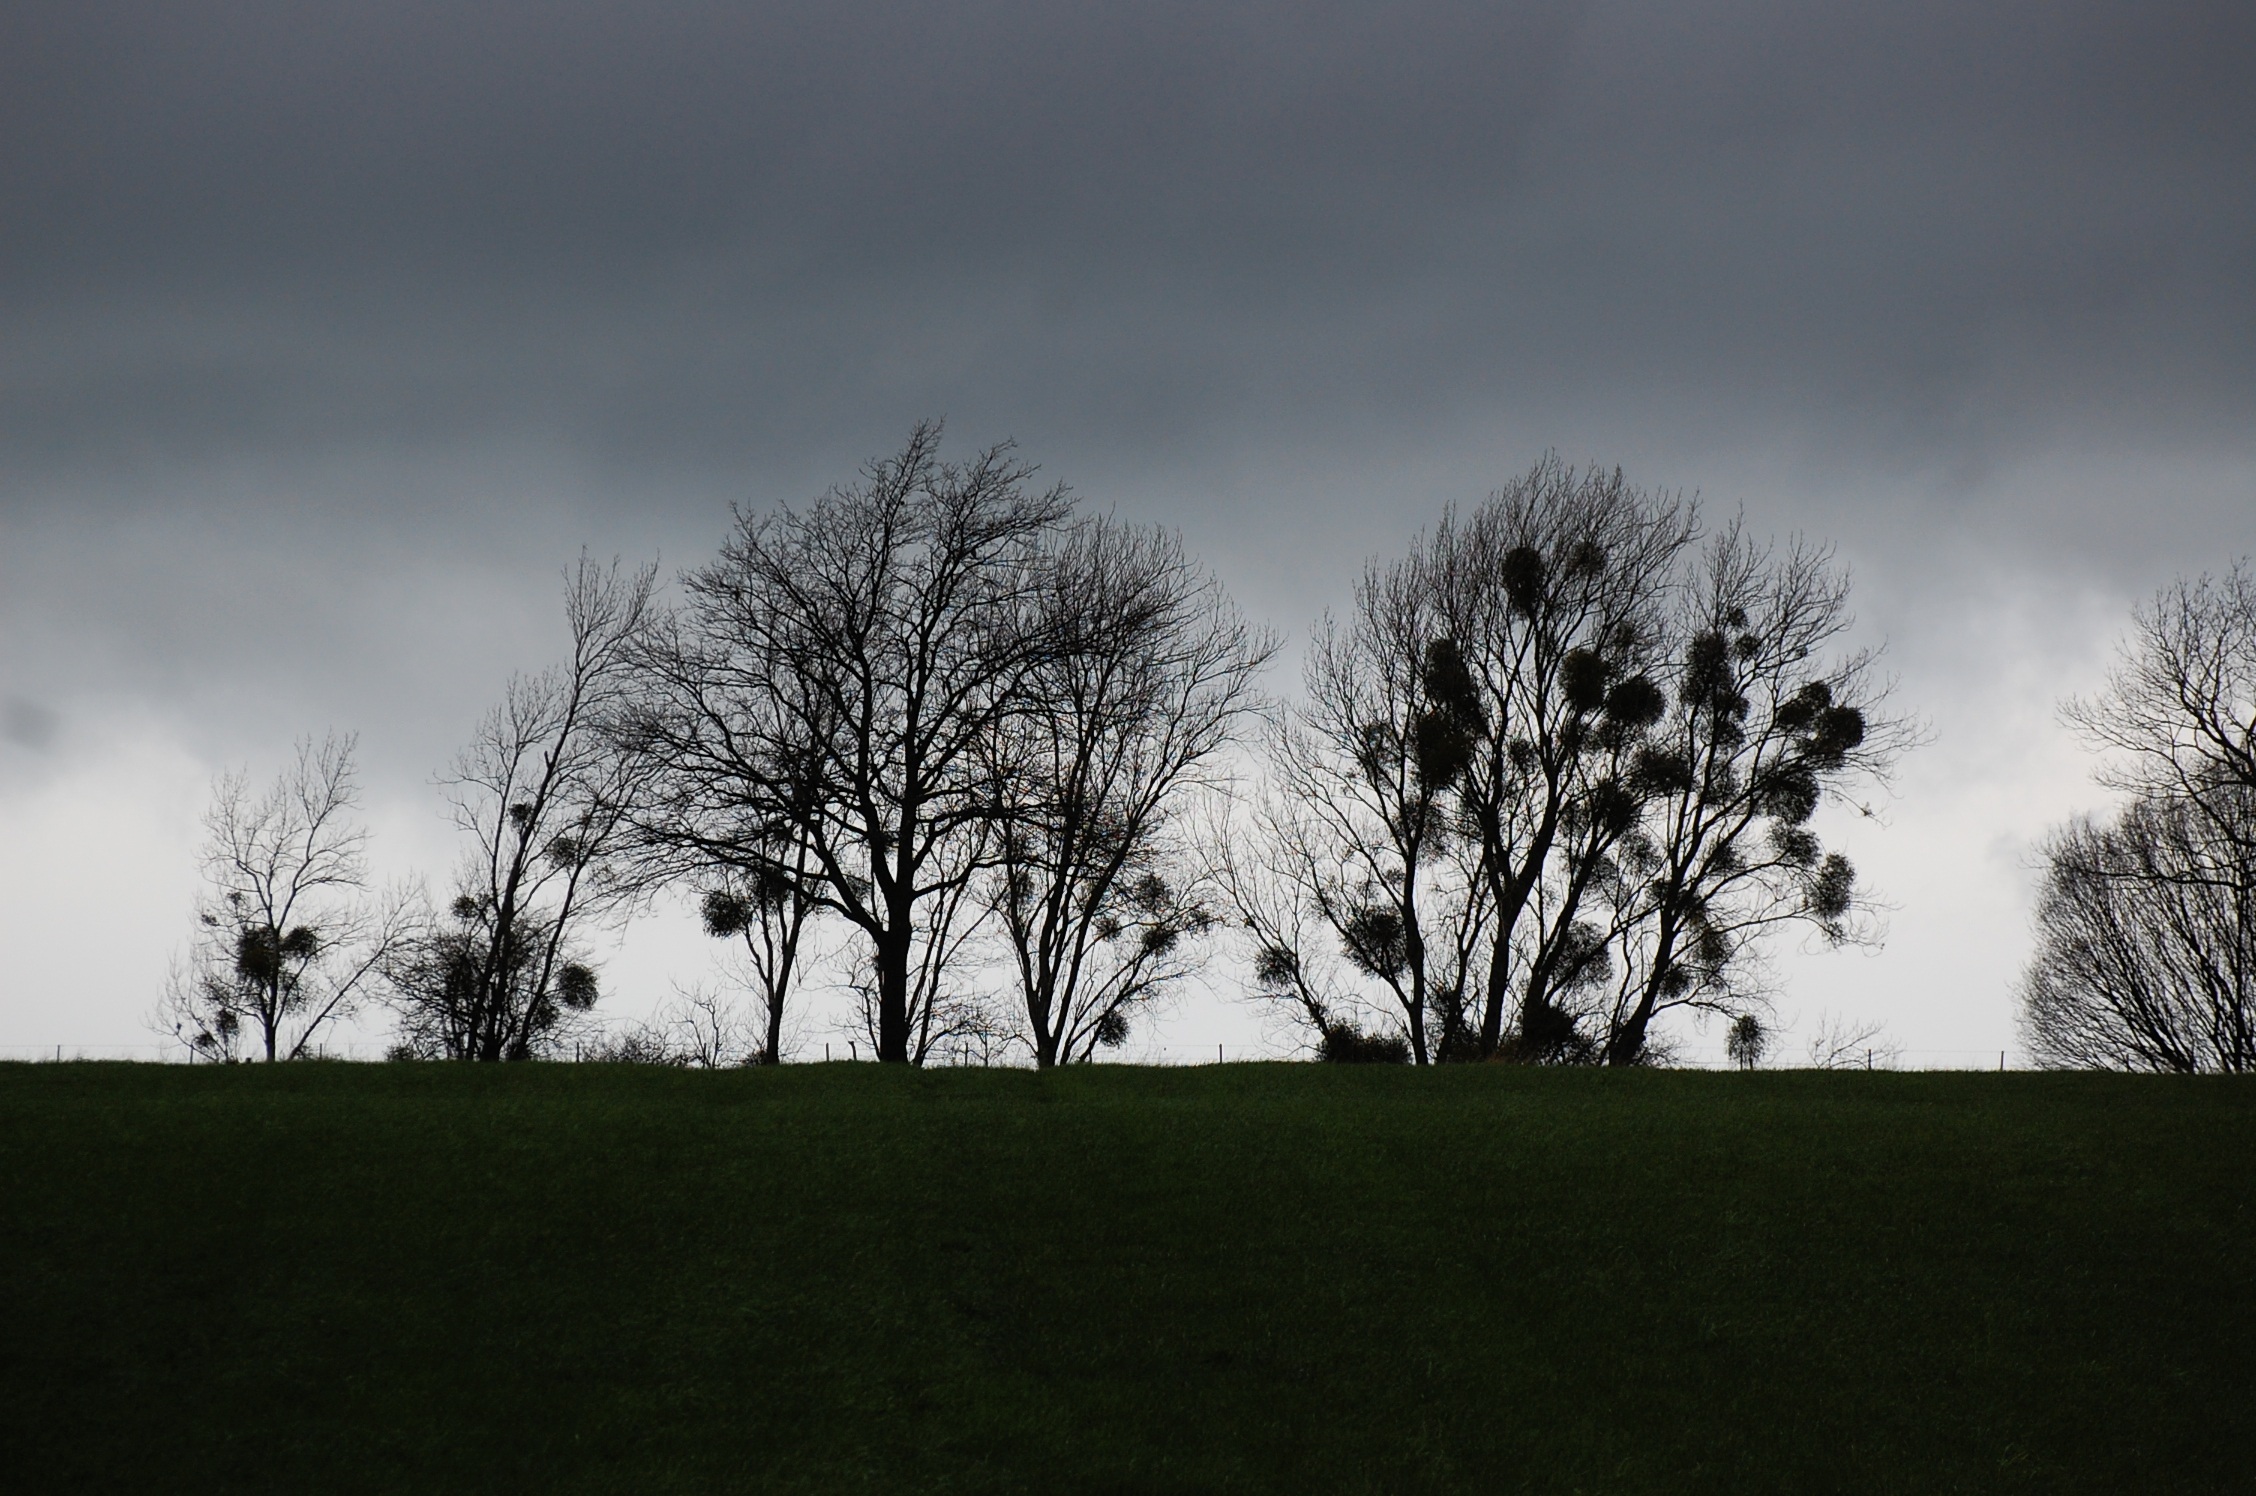
tree, nature, grass, horizon, branch, snow, winter, light, cloud, black and white, plant, sky, mist, sunlight, morning, dawn, atmosphere, dusk, weather, darkness, monochrome, season, trees, avenue, gloomy, mood, away, monochrome photography, atmospheric phenomenon, woody plant